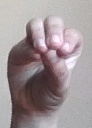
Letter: ha